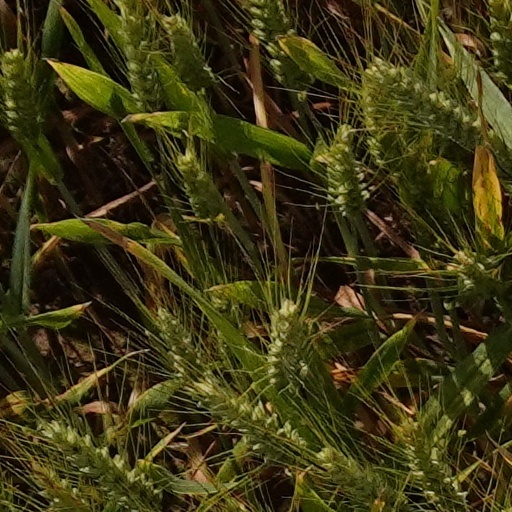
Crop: wheat